Amsterdam Marathon

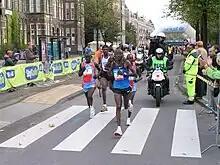
Leading group of the 2008 men's race with winner Paul Kirui on the left

The first edition of the annual Amsterdam Marathon was held on 3 May 1975, as part of the city of Amsterdam's 700th anniversary celebrations. Danish runner Jørgen Jensen won the race in 2:16:51 and the Dutch Plonie Scheringa was the first woman to finish in 3:13:38.